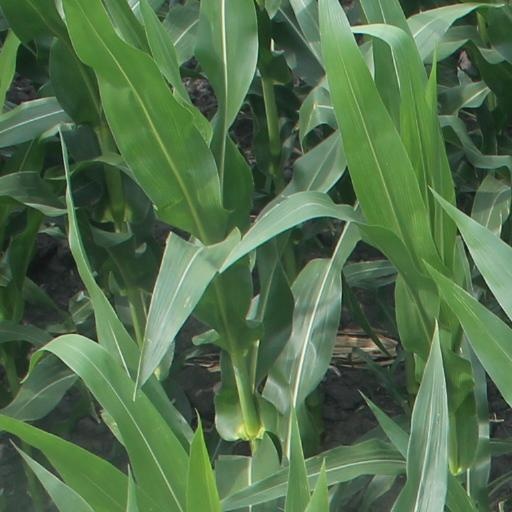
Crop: maize; corn